St. Stanislaus Parish (Meriden, Connecticut)

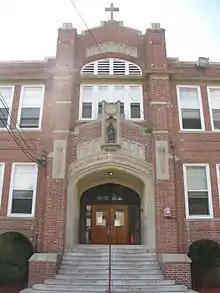
The main entrance to St. Stanislaus School

The school was originally housed in the classroom wing of the earlier church on Jefferson Street, and served area youth from 1892 to 1915, when the modern school building opened. St. Stanislaus's Parochial School enrolled students from Kindergarten through 8th grade. Starting in 1990, the Sisters of St. Joseph taught a pre-school program in the Convent, which existed for well-over a decade. Saint Stanislaus school closed in 2015.